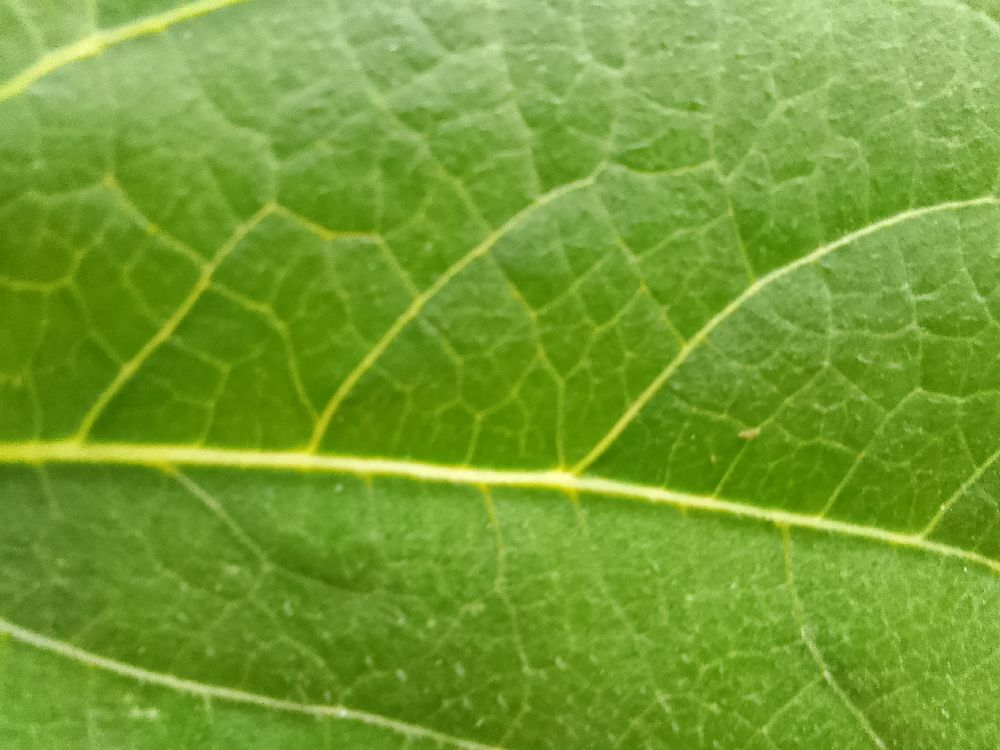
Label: healthy